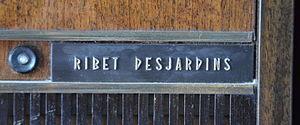
Marque Ribet Desjardins sur un appareil radio-phono Mozart 3 de 1963.
Ribet Desjardins est une ancienne société française de construction d'appareils électroniques. Elle était installée à Montrouge.